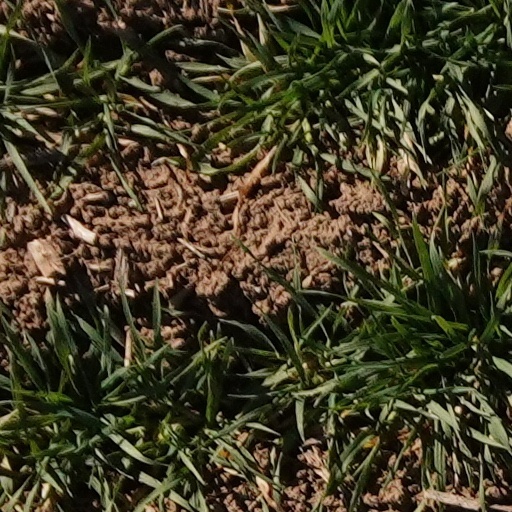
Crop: wheat